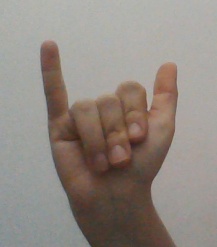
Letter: ya